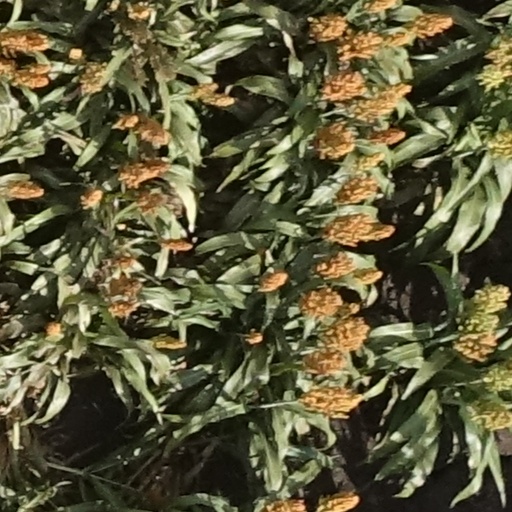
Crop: sorghum